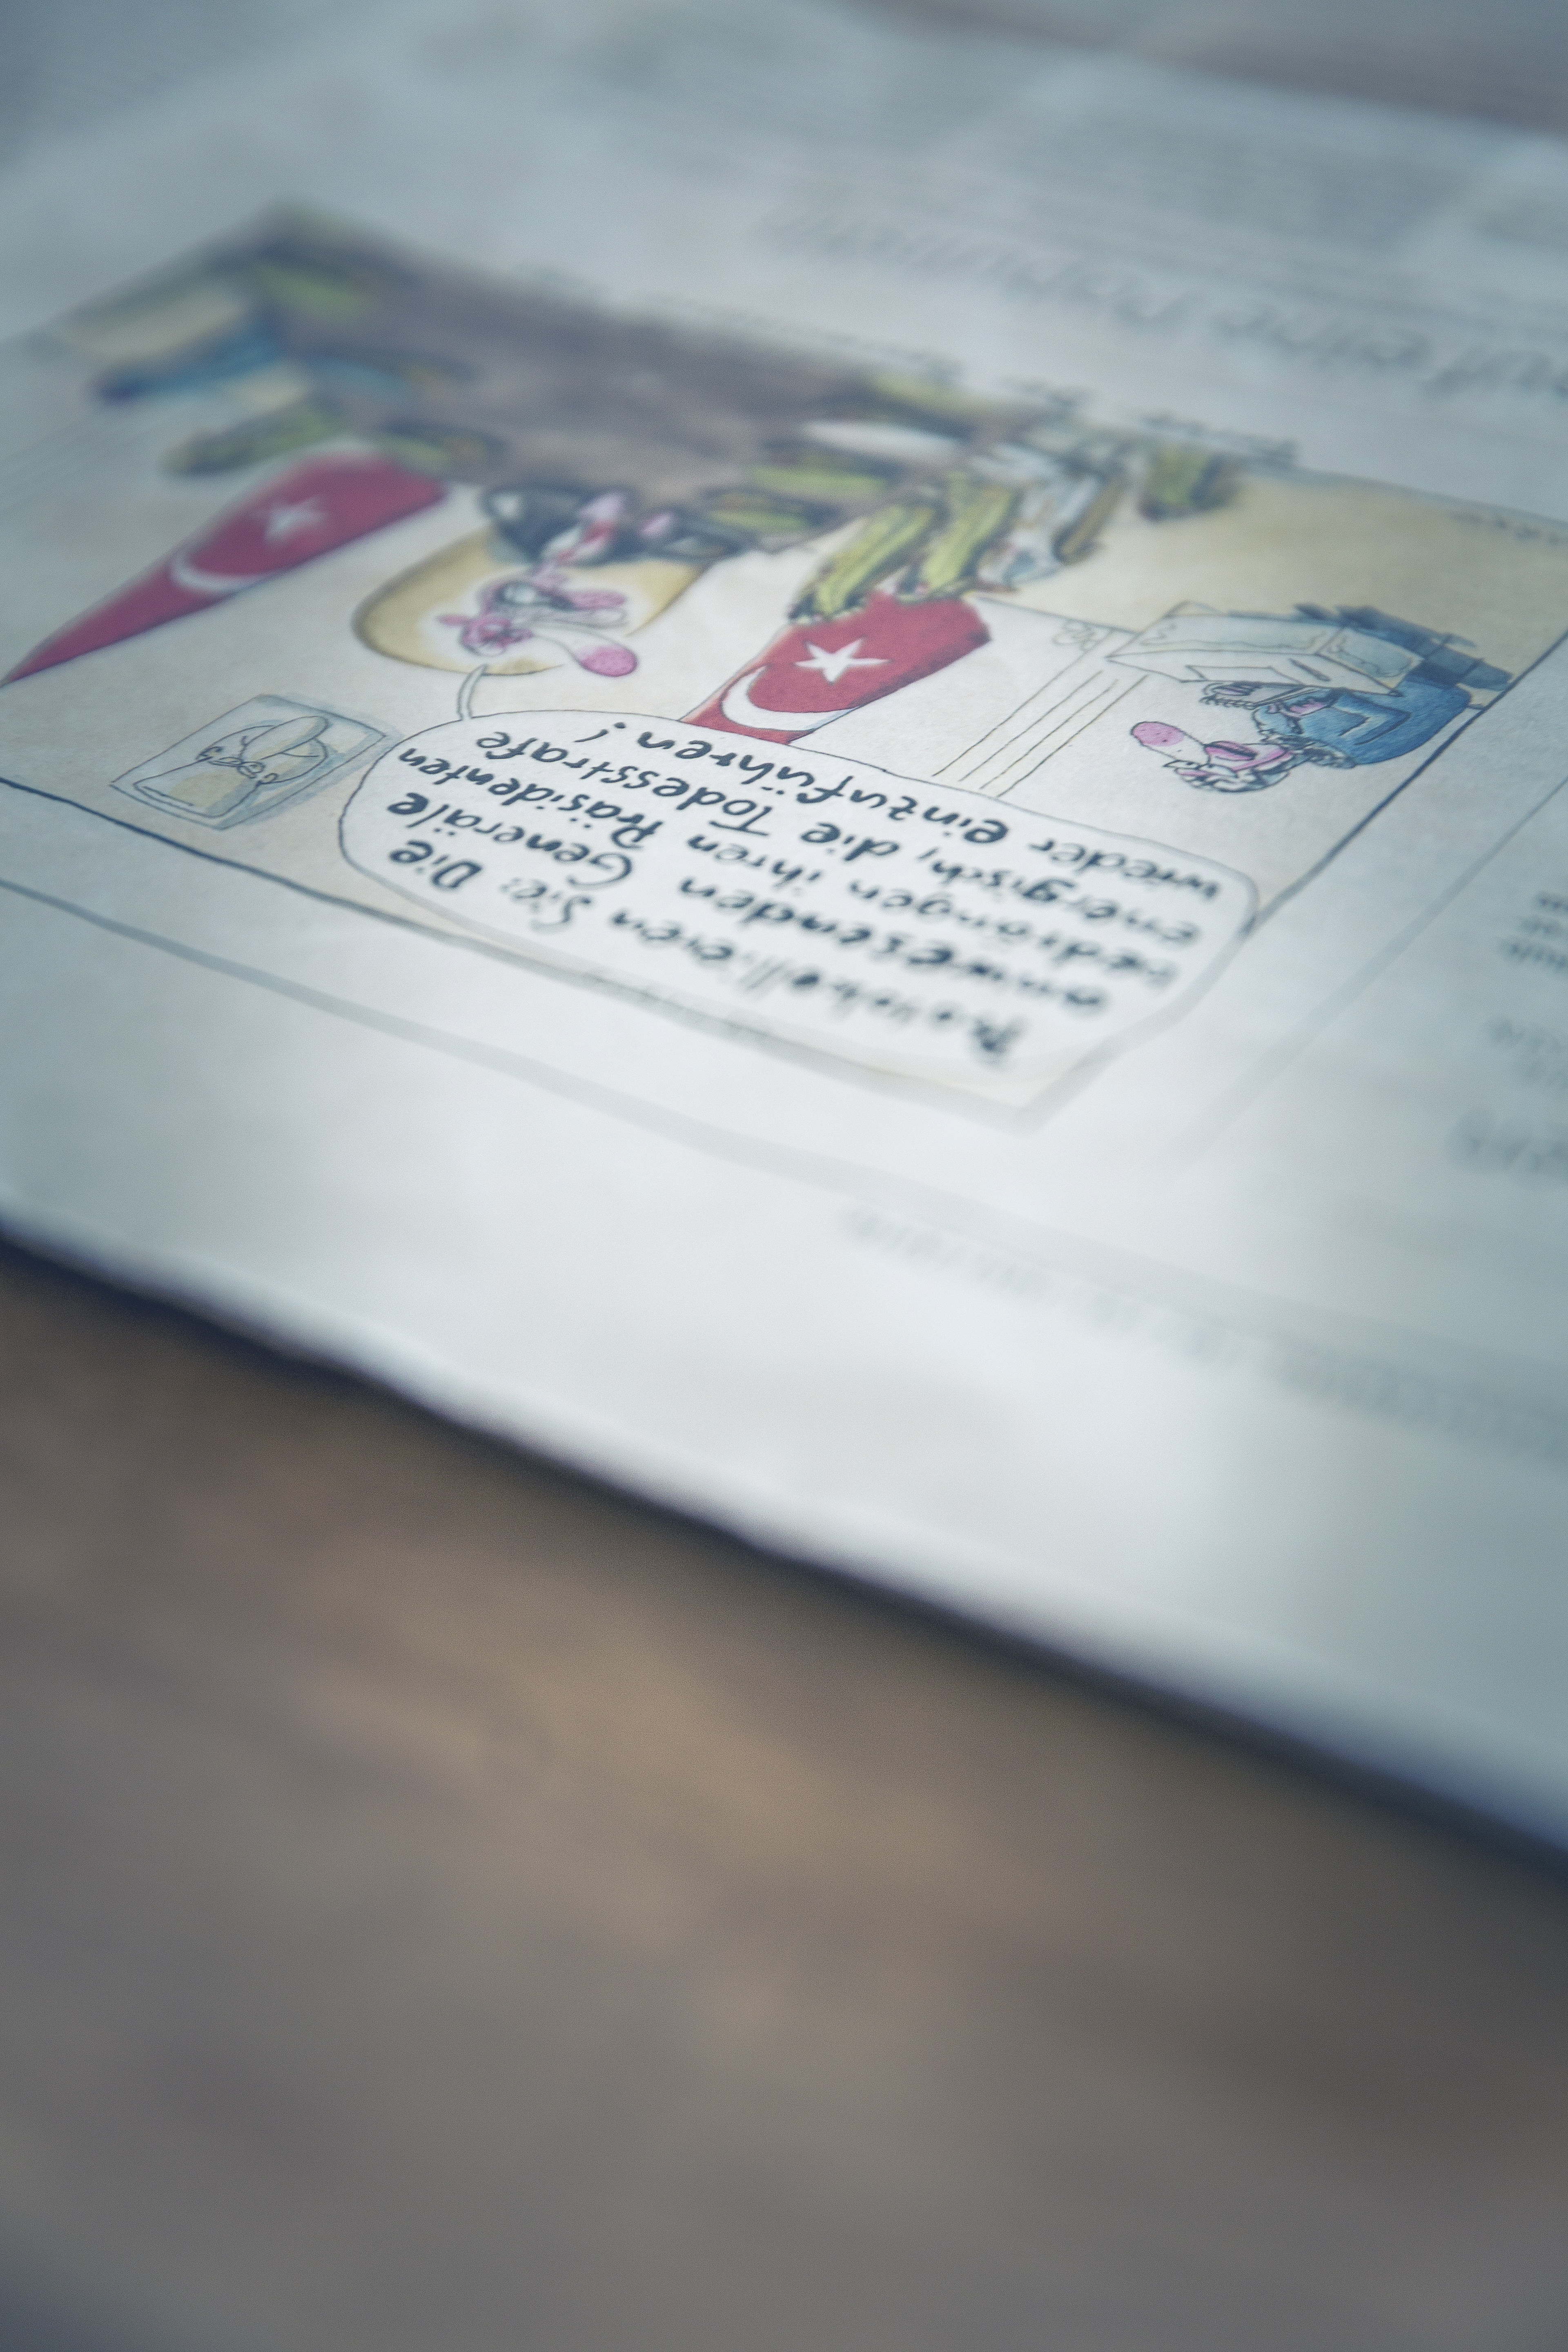
writing, read, white, newspaper, symbol, communication, blue, paper, brand, art, drawing, design, turkey, caricature, germany, document, information, news, comic, shape, medium, messages, info, newsprint